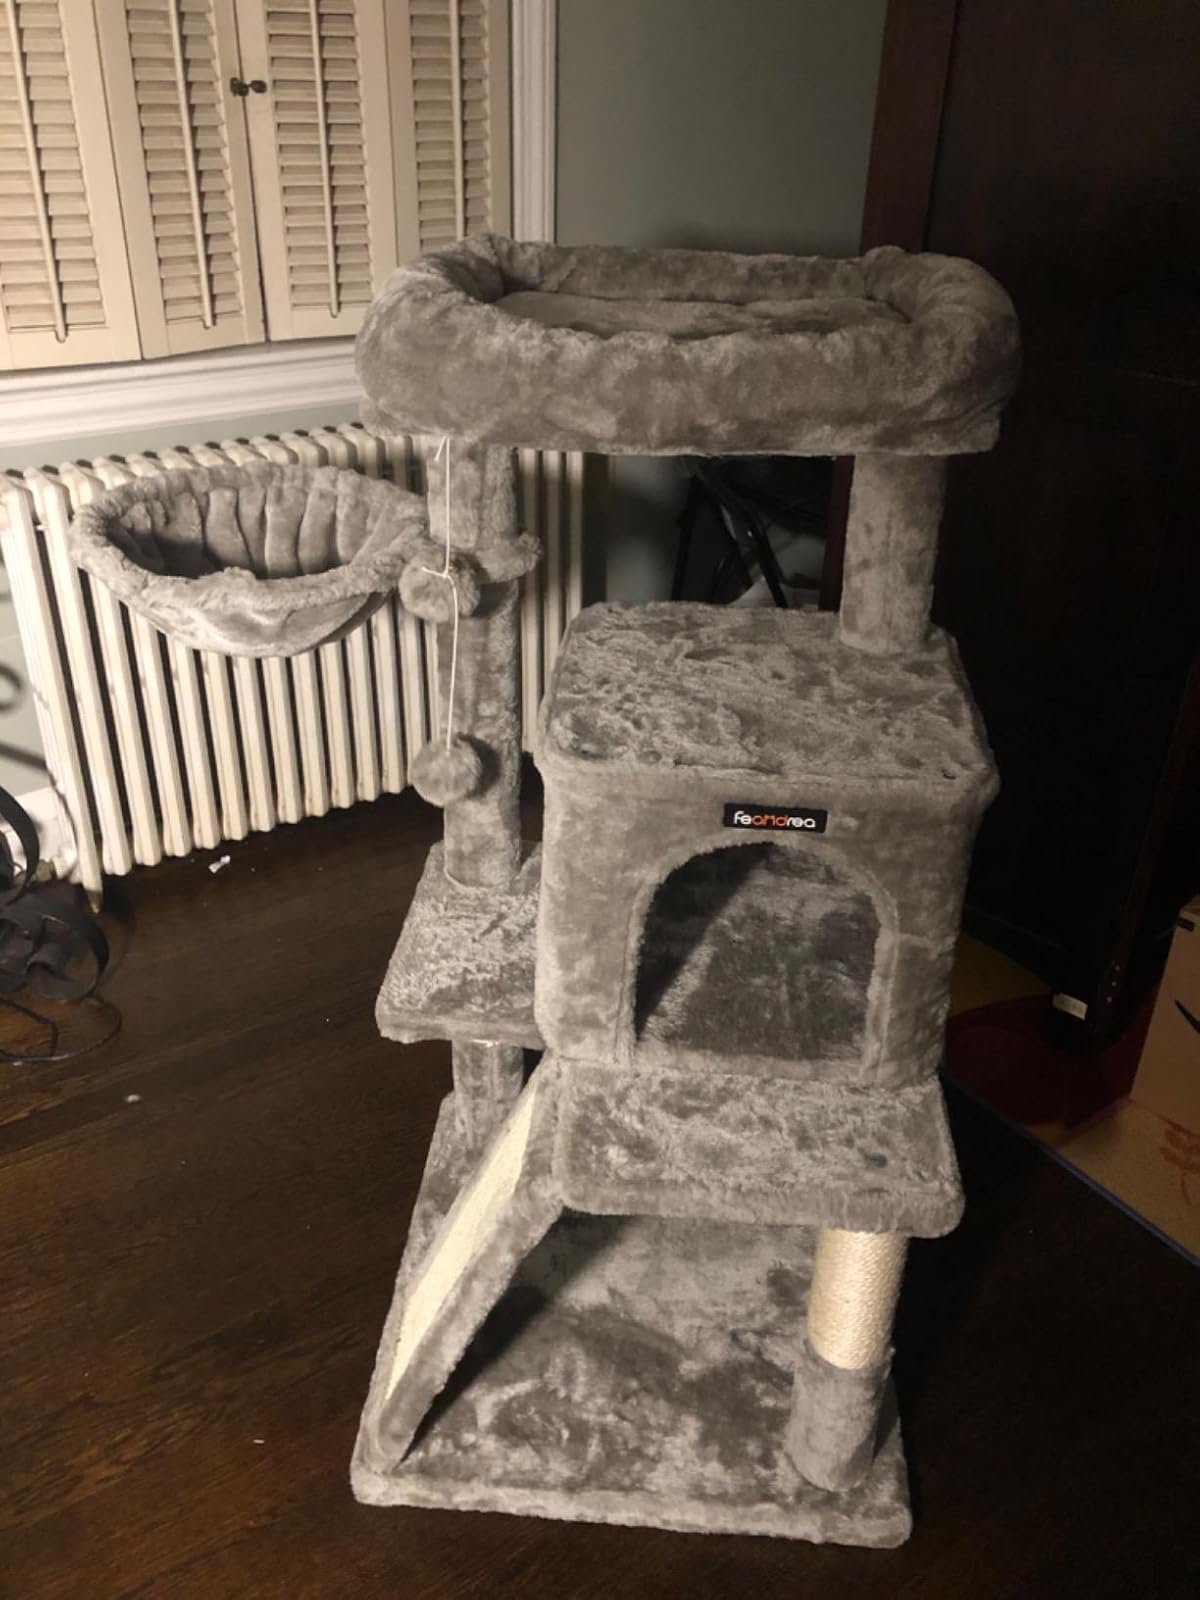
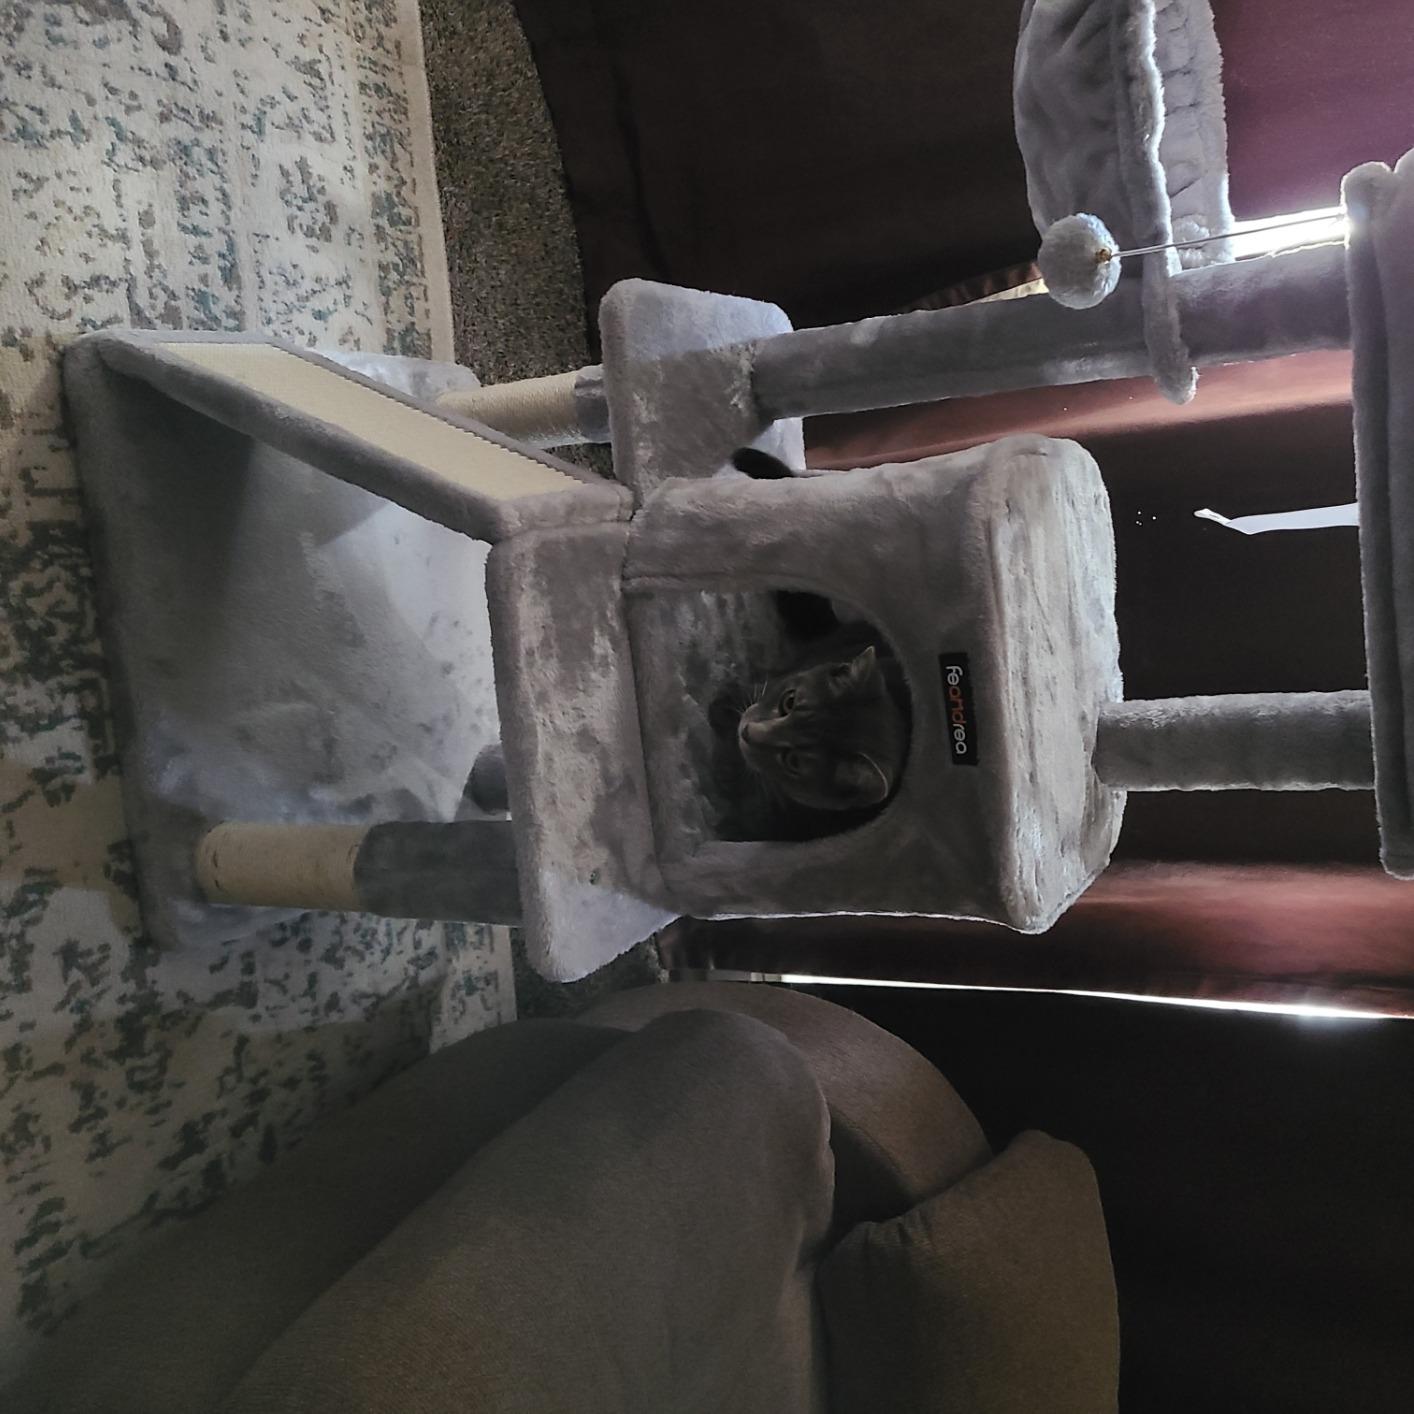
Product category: items_cat tree
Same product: yes